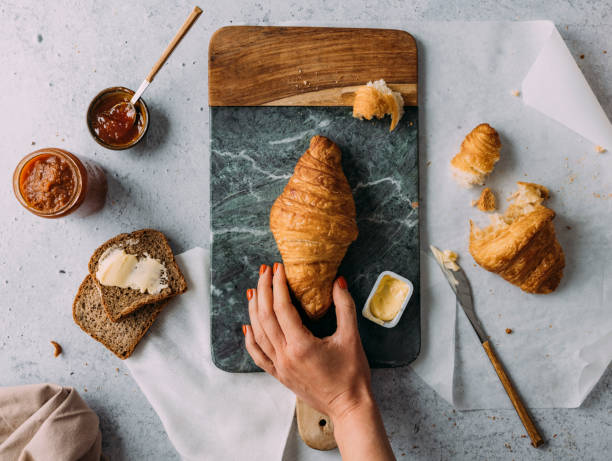
Label: croissant